Matt Mullenweg

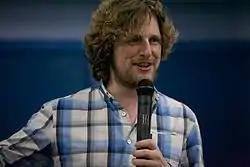
Mullenweg at WordCamp Bulgaria 2011

On several occasions, Mullenweg has publicly challenged competitors to WordPress and WordPress.com. He has stated that he prefers to settle disputes in the court of public opinion and described his approach as "brinksmanship", noting that the potential cost of legal action could put Automattic in a "tough spot".